Political narrative

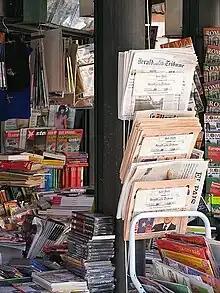
Newspaper stack

Narratives in politics often exclude marginalised groups, including women, due to the patriarchal history of the political system. The concepts behind gendered political narrative include the way in which women are framed in these narratives and the way that they have been omitted from creating them. This is largely to do with the lack of representation of women in politics and the gender inequality that still exists today which contribute to the lack of empowered female narratives in political arenas.